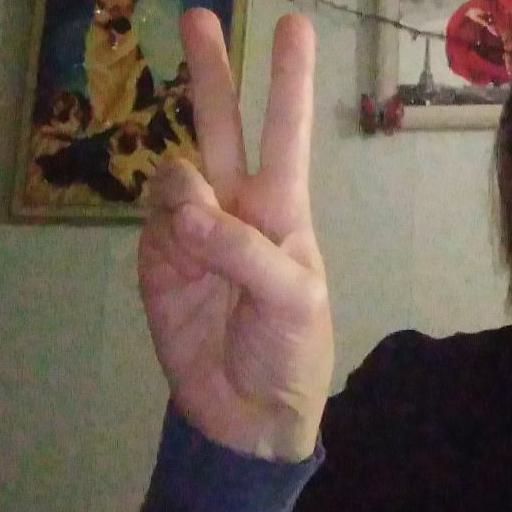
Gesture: peace